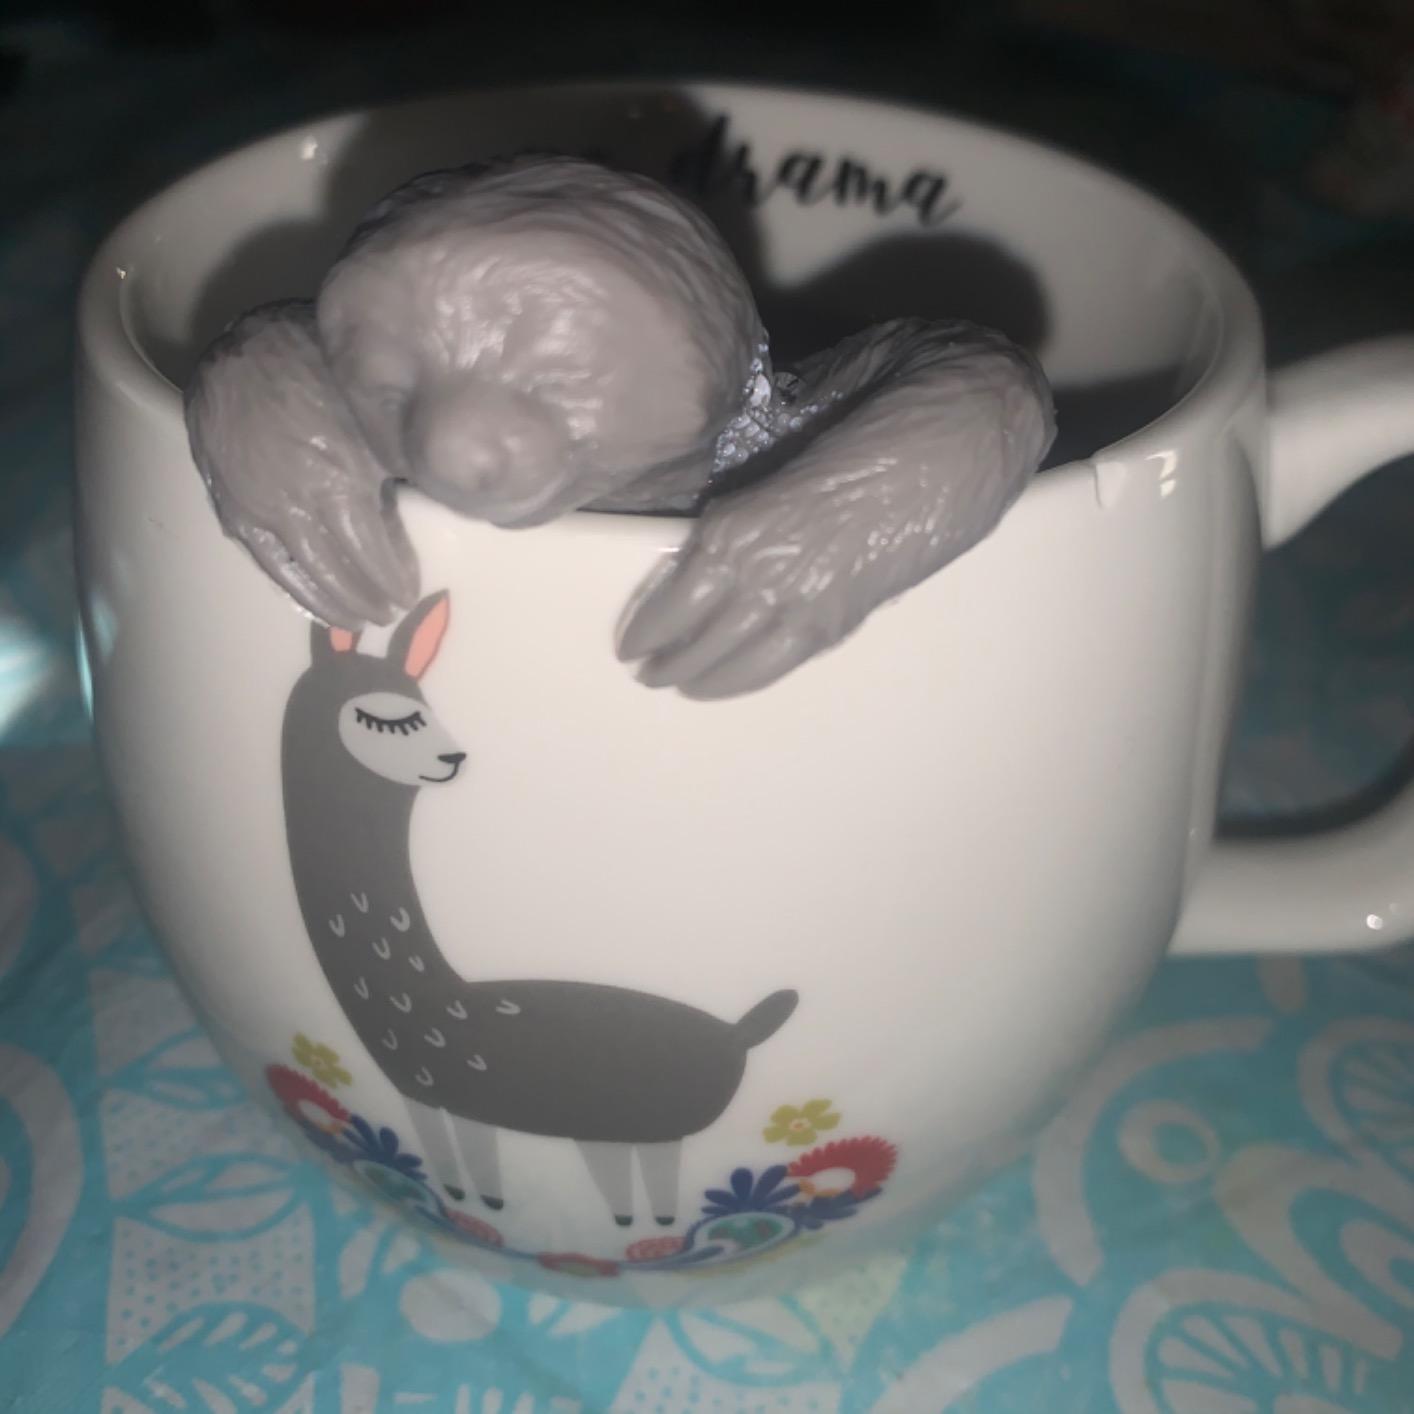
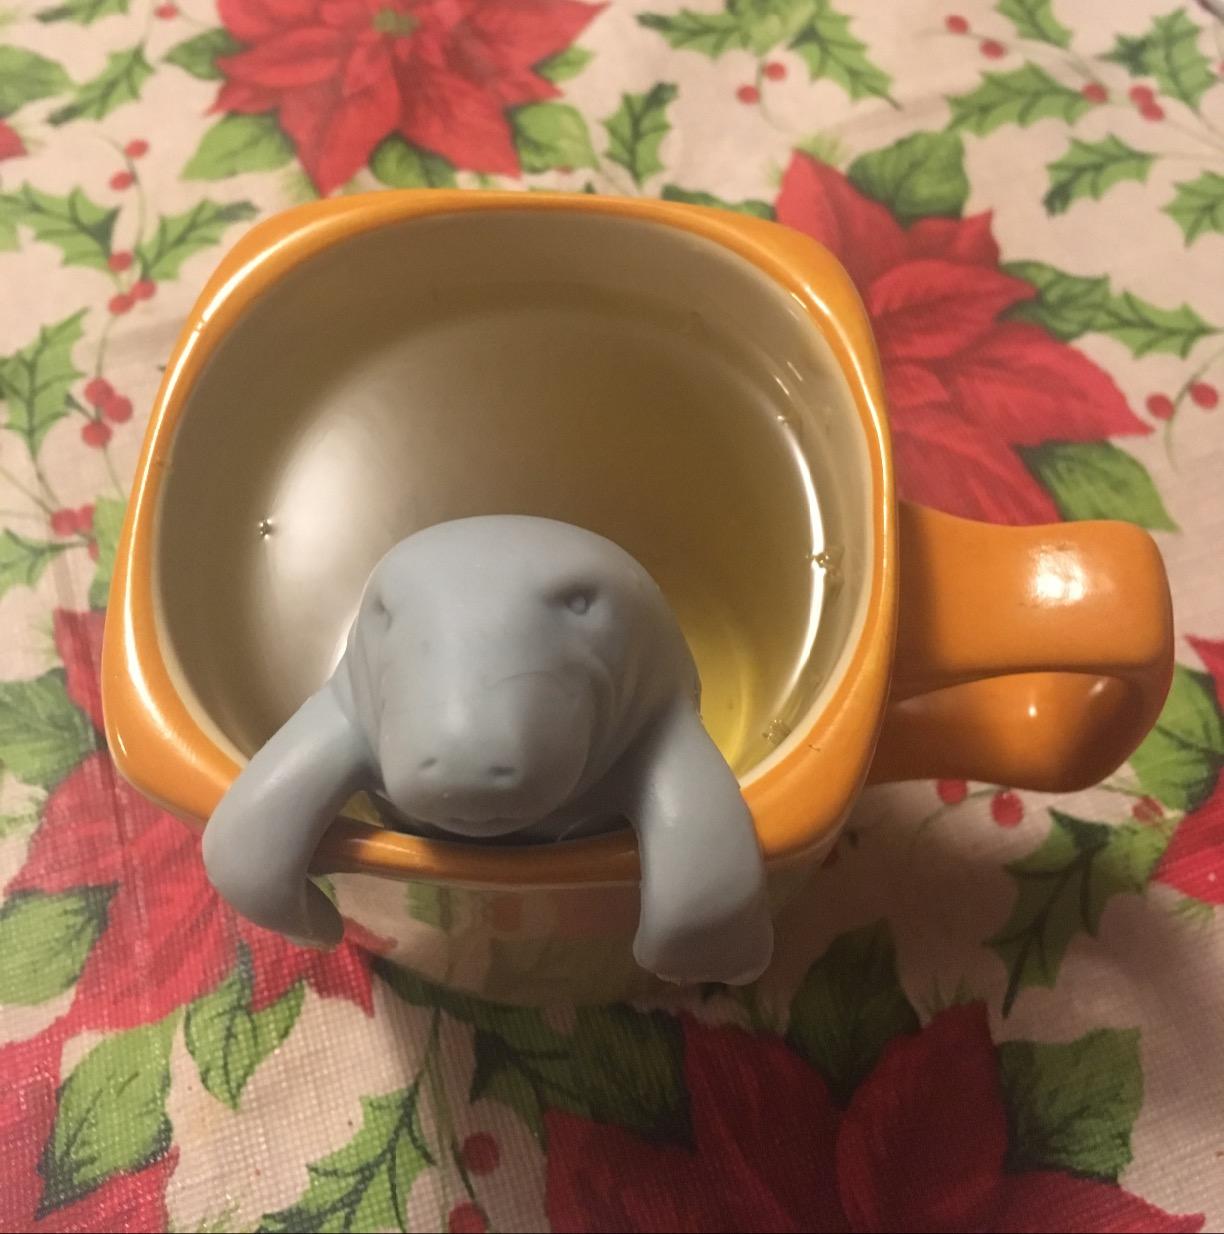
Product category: items_tea
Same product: no